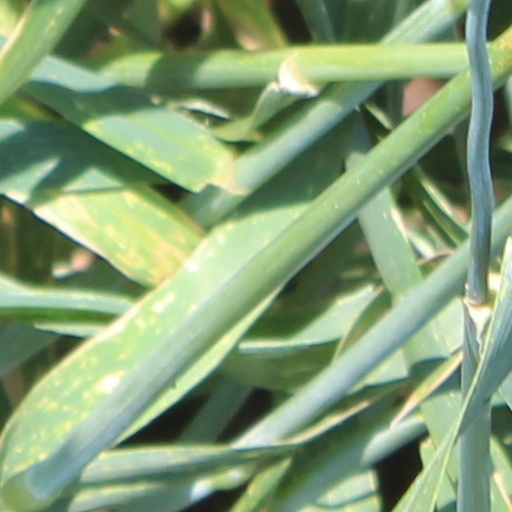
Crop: wheat